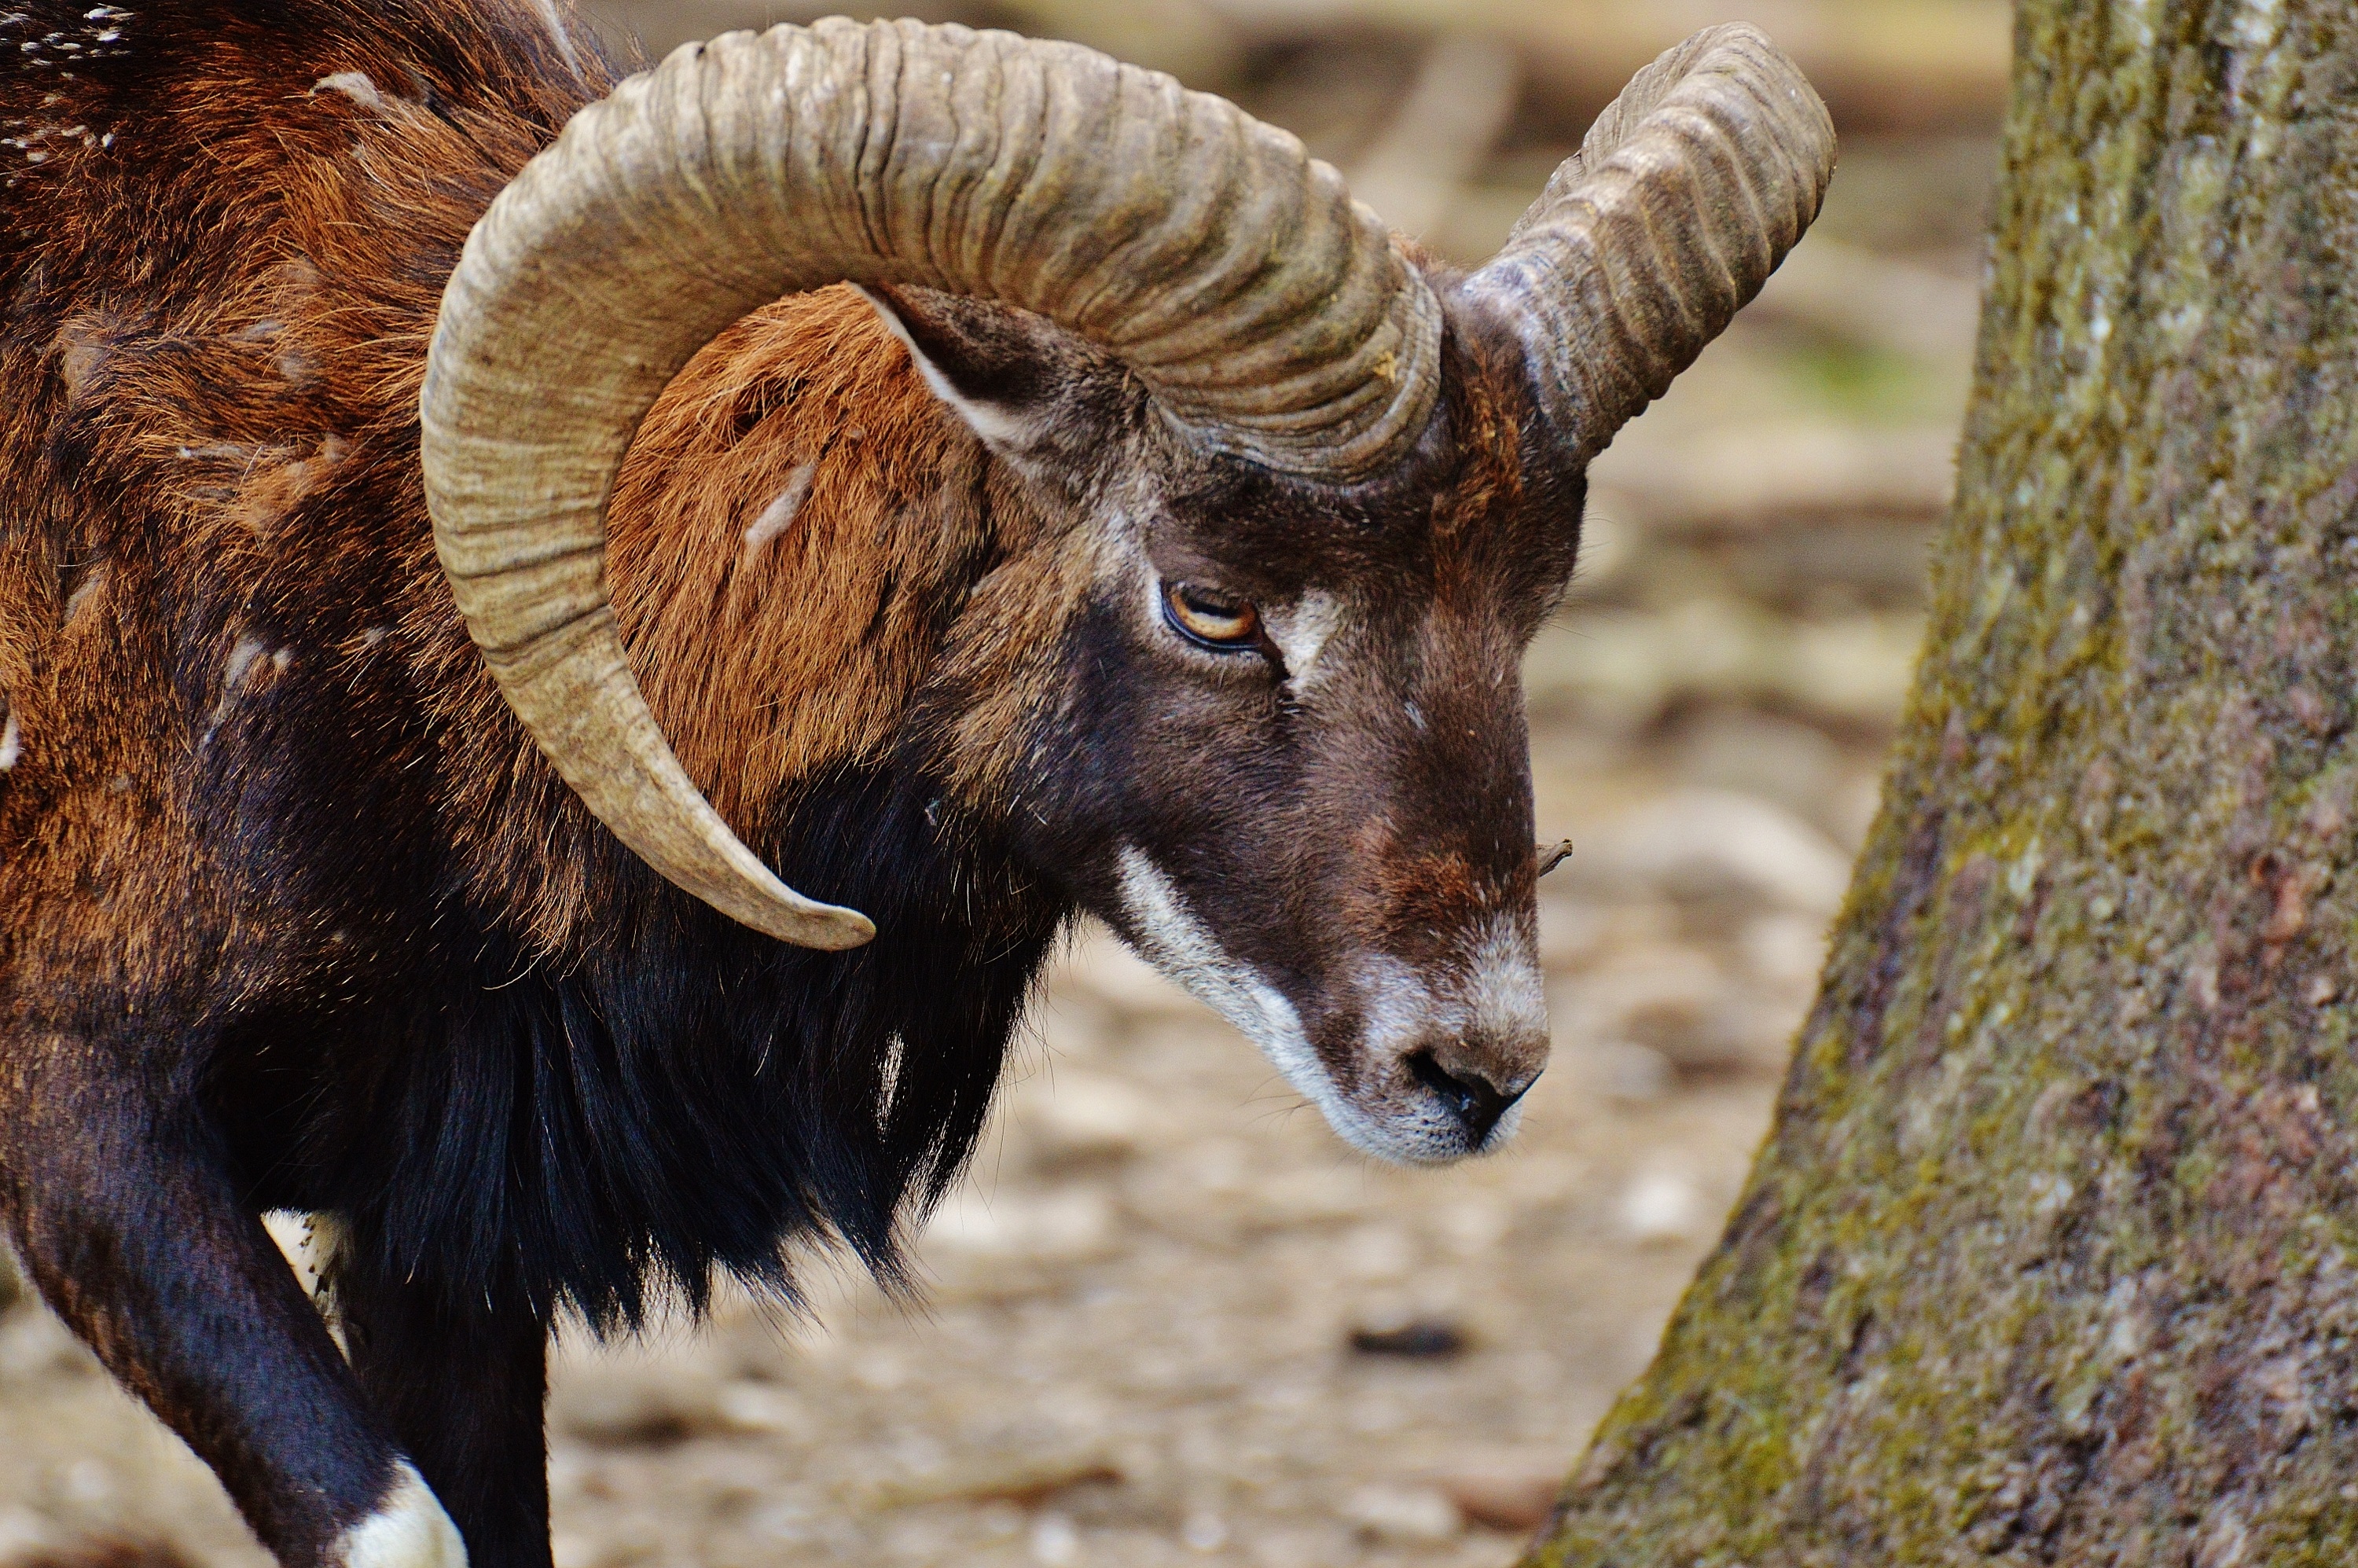
nature, male, wildlife, wild, horn, mammal, fauna, close up, wild animal, vertebrate, animal portrait, ungulate, aries, horned, bighorn, wildpark poing, mouflon, european mouflon, cattle like mammal, cow goat family